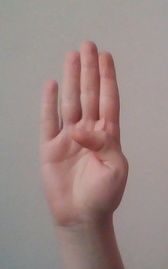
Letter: kaaf